Jeffersonian architecture

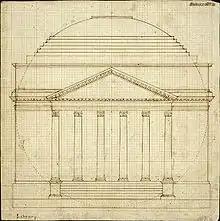
Jefferson's sketch plan for the Rotunda at the University of Virginia

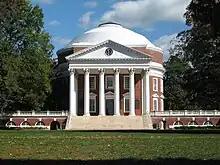
The Rotunda in 2006

Jeffersonian architecture is an American form of Neo-Classicism and/or Neo-Palladianism embodied in the architectural designs of U.S. President and polymath Thomas Jefferson, after whom it is named. These include his home (Monticello), his retreat (Poplar Forest), the university he founded (University of Virginia), and his designs for the homes of friends and political allies (notably Barboursville). More than a dozen private homes bearing his personal stamp still stand today. Jefferson's style was popular in the early American period at about the same time that the more mainstream Greek Revival architecture was also coming into vogue (1790s–1830s) with his assistance.